For Honor

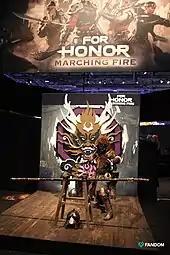
Booth at Gamescom 2018

"For Honor" was developed by Ubisoft Montreal. Blue Byte developed the game's PC version. It was announced during Ubisoft's E3 2015 press conference. A CGI trailer and a gameplay demo were shown during the conference. Development of the game began in 2012. "For Honor" was the company's first attempt at developing a strategy-action game. The structure of the game is inspired by shooter games. The game was released worldwide for PlayStation 4, Windows, and Xbox One on February 14, 2017. The game's original score was written and produced by film composers Danny Bensi, Saunder Jurriaans and Owen Wallis. A 20-track original soundtrack released alongside the game on February 14. On July 27, 2018, the game was announced to be joining the Xbox Games With Gold program.